Mokichi Okada

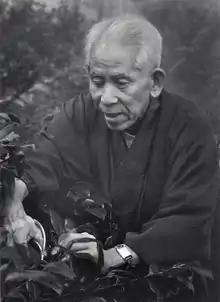
Mokichi Okada

Mokichi Okada (岡田茂吉 "Okada Mokichi"; 23 December 1882 – 10 February 1955) was the founder of the World Church of Messiah, that later became the Church of World Меssianity. He also acted as the spiritual leader of Shumei and the Johrei Fellowship. He is known by his followers by the honorific title or . He is the founder of Johrei, an energy healing ritual that uses "divine light" to dissolve the spiritual impurities that are understood to be the source of all physical, emotional, and personal problems.